Ferrari 376 S

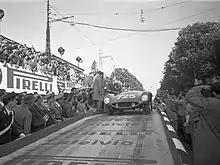
Paolo Marzotto at the start of 1955 Mille Miglia in Ferrari 376 S

The 376 S first outing was at the 1000 km Buenos Aires, driven by Froilan Gonzalez and Maurice Trintignant. Unfortunately, the team took a short cut and was disqualified for an incorrect entry into the pits.